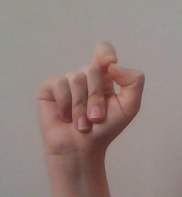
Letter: fa